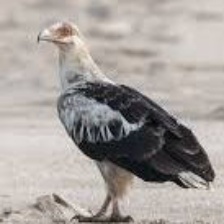
Species: PALM NUT VULTURE
Scientific name: GYPOHIERAX ANGOLENSIS
ImageNet parent category: vulture